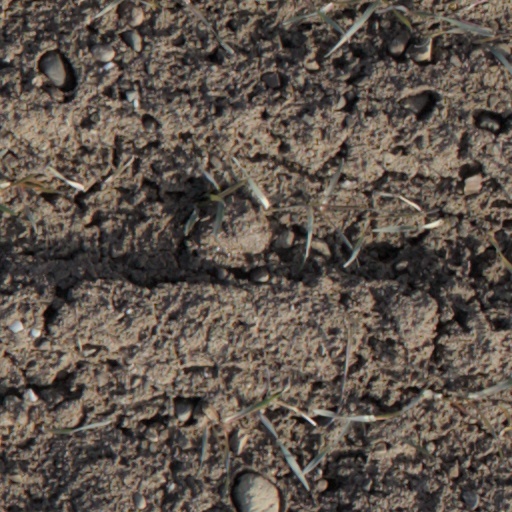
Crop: wheat